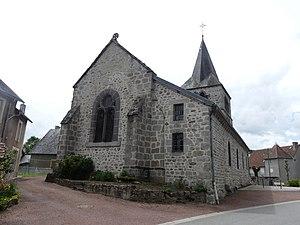
Le chevet de l'église de Saint-Merd-la-Breuille, Creuse, France.
Saint-Merd-la-Breuille est une commune française située dans le département de la Creuse, en région Nouvelle-Aquitaine.